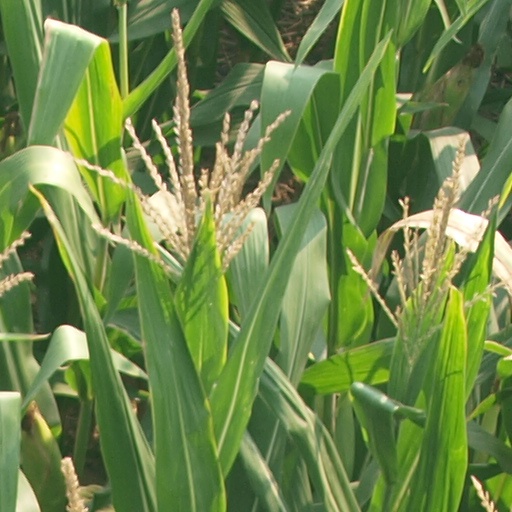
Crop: maize; corn